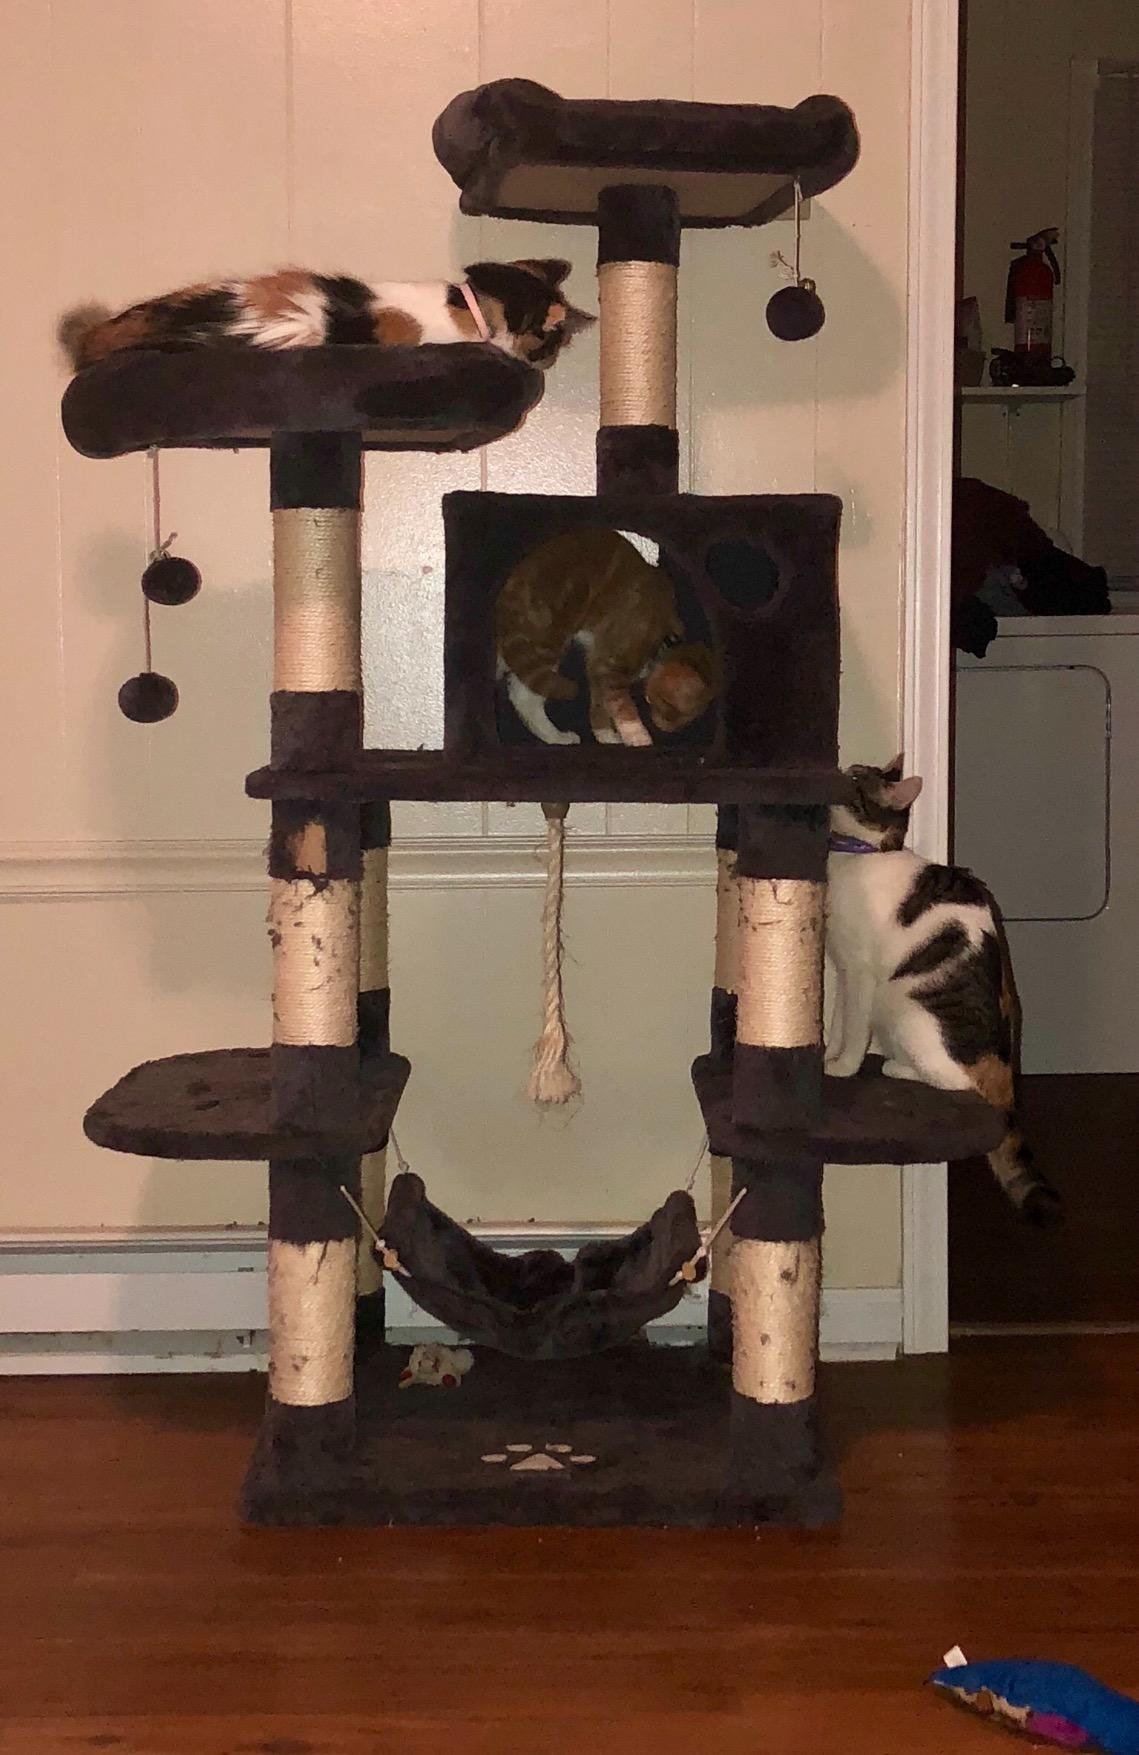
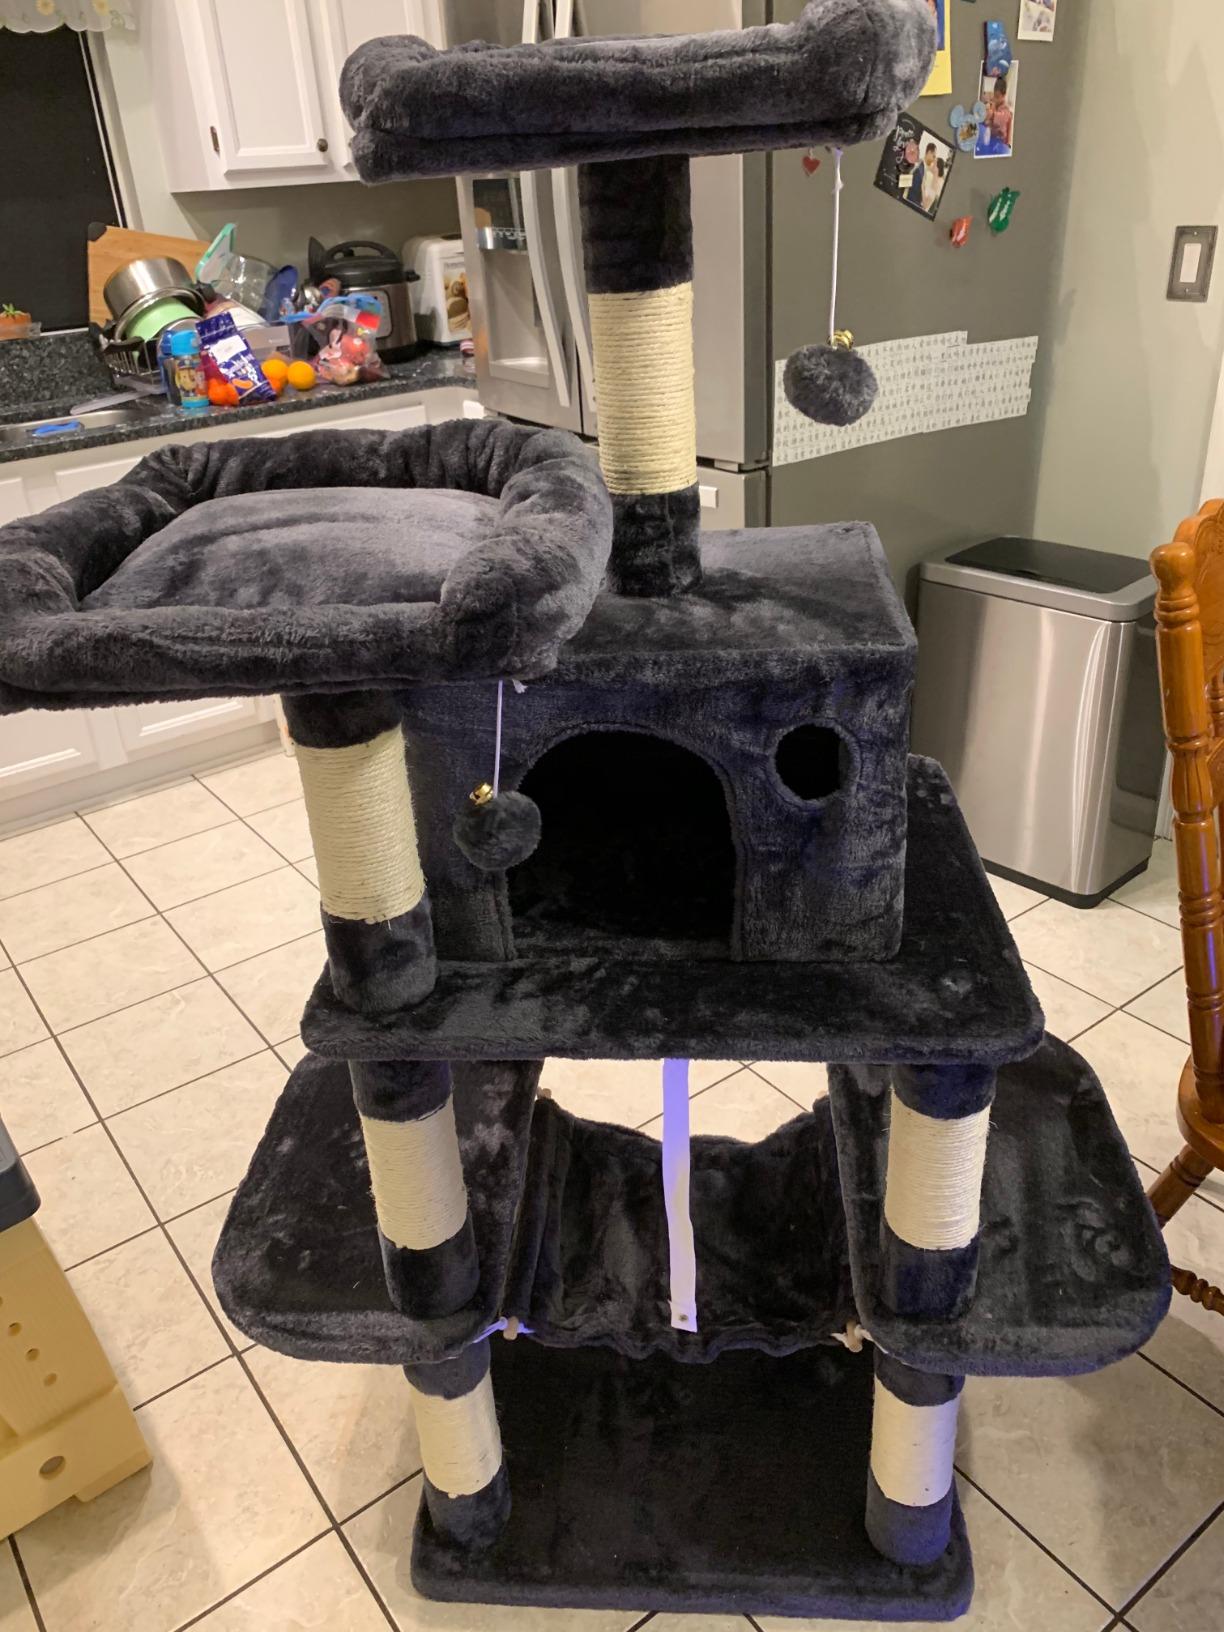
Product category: items_cat tree
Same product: yes